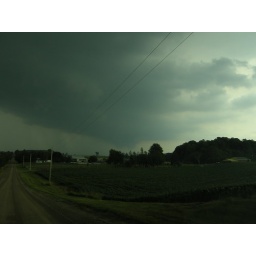
Newer way more powerful meso a cone funnel barely visible due to contrast was under the wall cloud